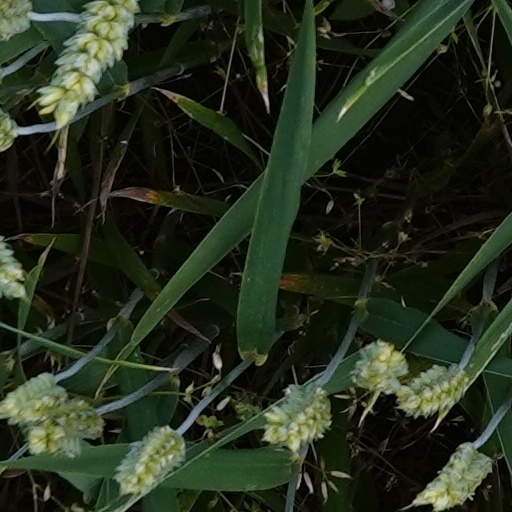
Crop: wheat